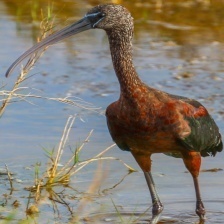
Species: GLOSSY IBIS
Scientific name: PLEGADIS FALCINELLUS